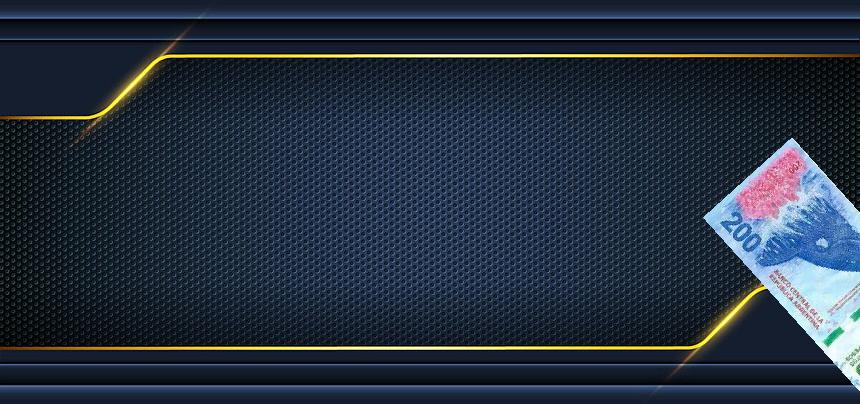
Denominación: 200